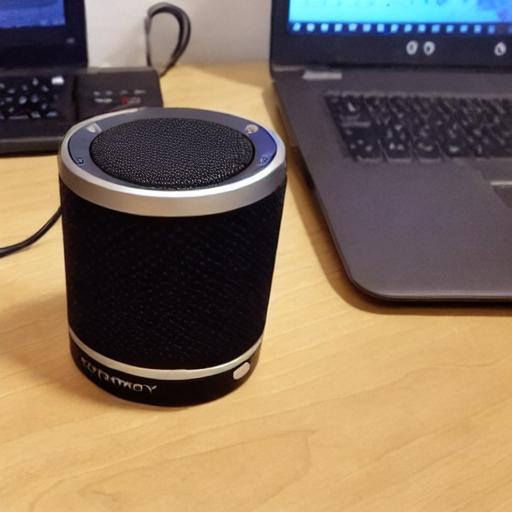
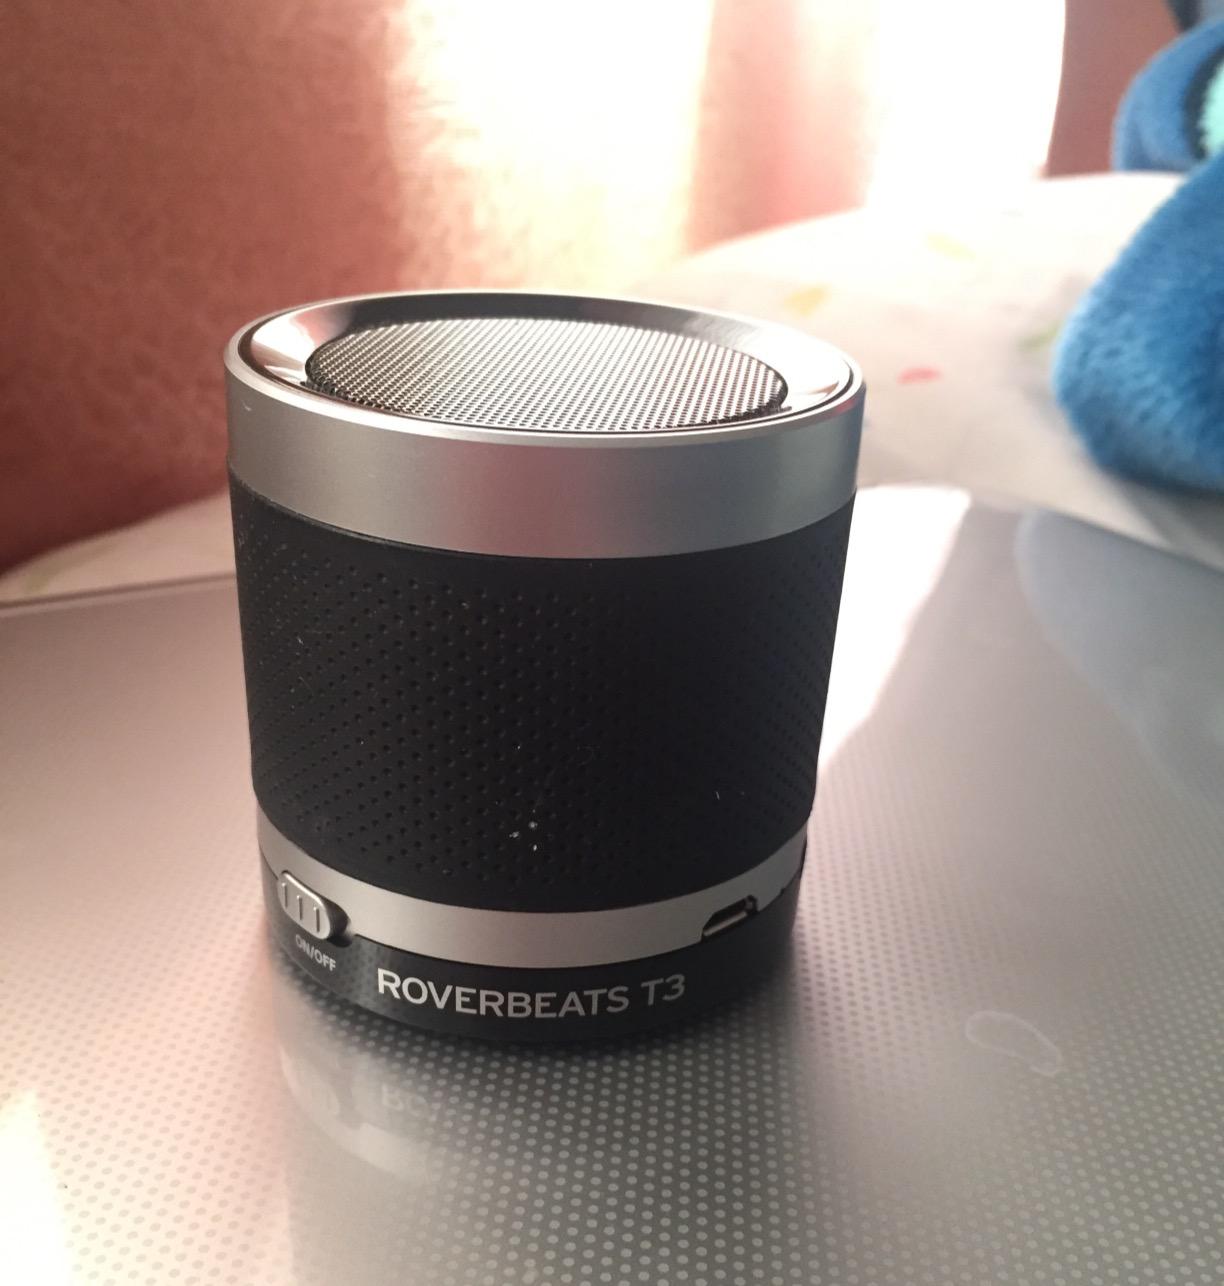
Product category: speaker
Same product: no